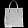
Label: Bag